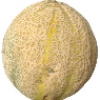
Label: Cantaloupe 2